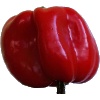
Label: Pepper Red 1